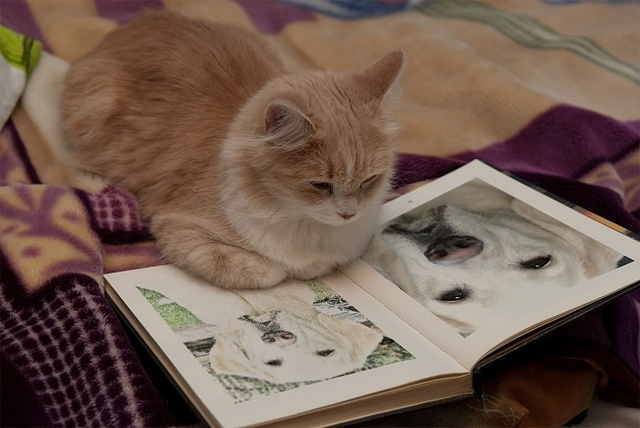
a cat is laying on an open book
A cat that is laying down on a book.
An orange tabby cat looks at pictures of Yellow Labrador Retrievers in a book.
The cat is laying down looking at pictures of dogs in a book.
A cat reads from a picture book about dogs.